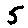
Label: 5